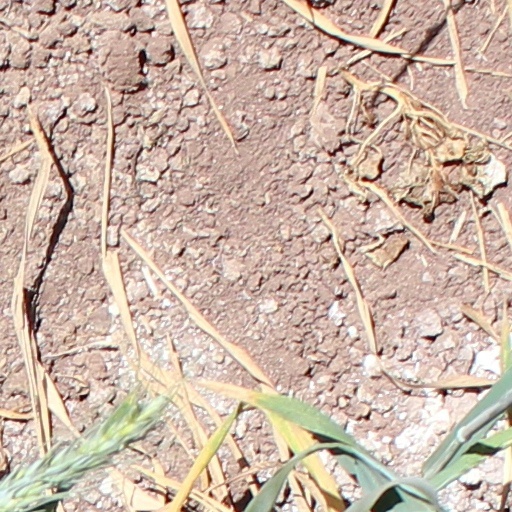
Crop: wheat